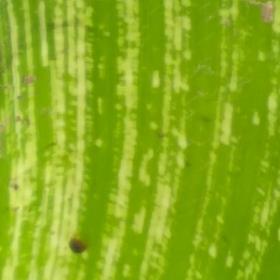
Crop: Maize
Condition: stripe-d